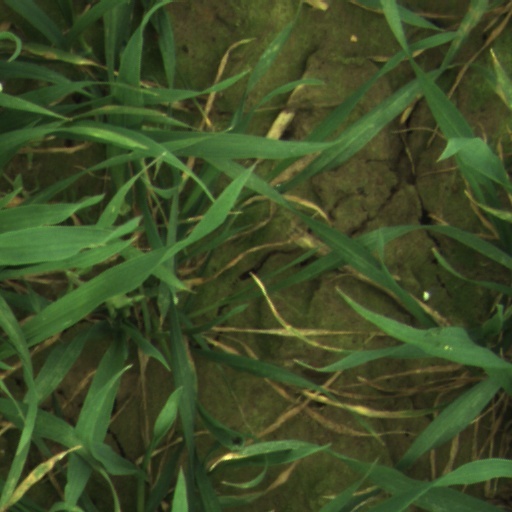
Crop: wheat